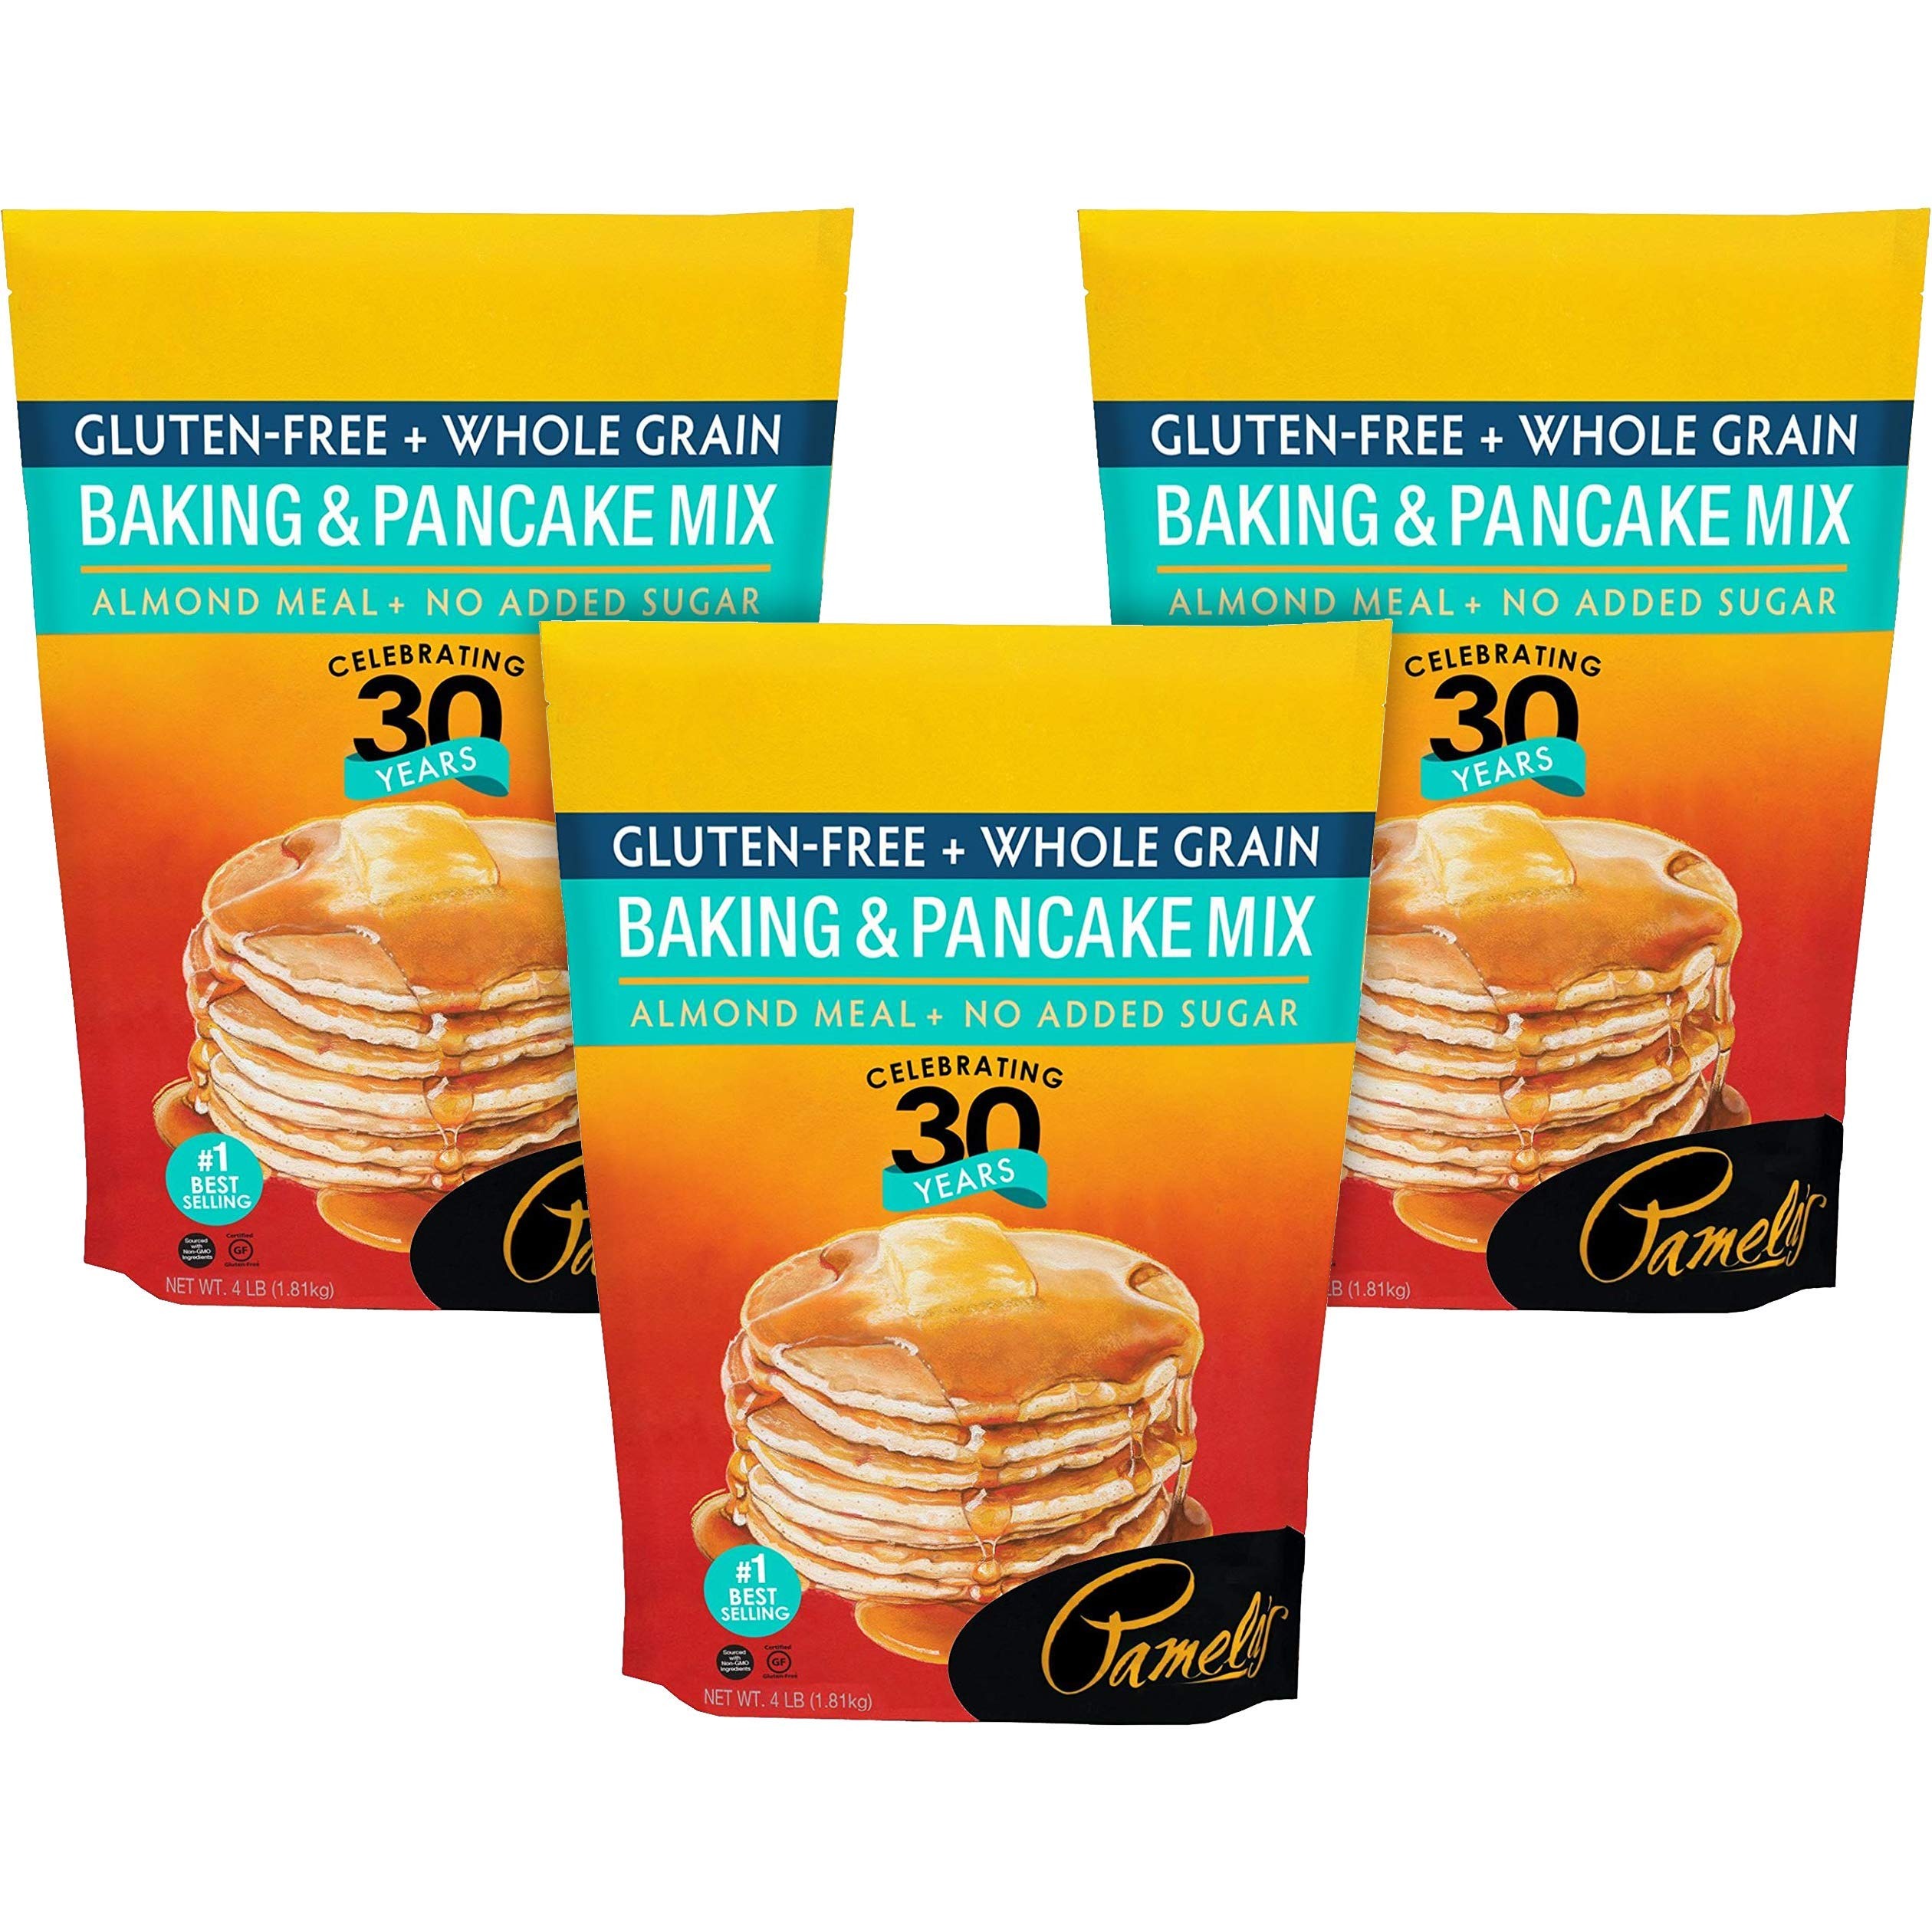
Item Name: PAMELAS MIX PANCAKE BAKING WF GF, 64 OZ, PK- 3
Value: 192.0
Unit: Ounce

Price: 22.78